Conchology

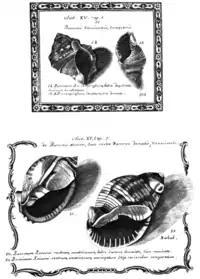
A plate from Lister's book, showing what he calls "buccinis shells"

During the Renaissance people began collecting natural objects of beauty for private cabinets of curiosities. Because of their attractiveness, variety, durability and ubiquity, shells frequently became a large part of such collections. Scientific interest began to develop towards the end of the 17th century, and in 1681 The Jesuit priest Filippo Bonanni published the two-volume atlas "Ricreazione dell'occhio et della mente nell'osservazione delle chiocciole" ("Recreation of the eye and of the mind in the observation of molluscs"), the first treatise devoted entirely to mollusc shells. In 1692 Martin Lister published "Historia Conchyliorum", a comprehensive conchological text with more than 1,000 engraved plates.